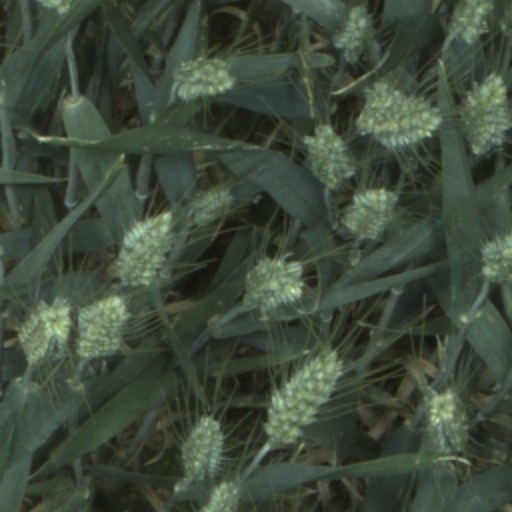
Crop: wheat